Nadeem Raza

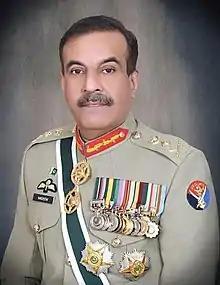

Nadeem Raza NI(M), HI(M) (Urdu: ندیم رضا) is a retired four-star army general of the Pakistan Army who got commissioned in 10 Sind Regiment in September 1985. He served 17th Chairman Joint Chiefs of Staff Committee. Raza was previously the Corps Commander of the X Corps (Pakistan) and CGS and General Officer Commanding 9th infantry division, Wana and Commandant of the Pakistan Military Academy.